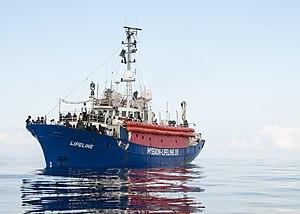
Le Lifeline est un bateau de sauvetage de l'ONG allemande du même nom, ancien navire océanographique écossais des Fisheries Research Services du nom de FRV Clupea, qui avait été remplacé par le MRV Alba-Na-Mara. Il est actuellement bloqué à La Valette où les autorités contestent sa situation administrative.